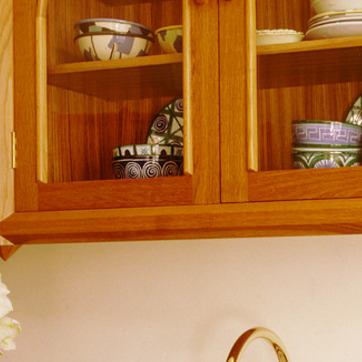
Material: wood